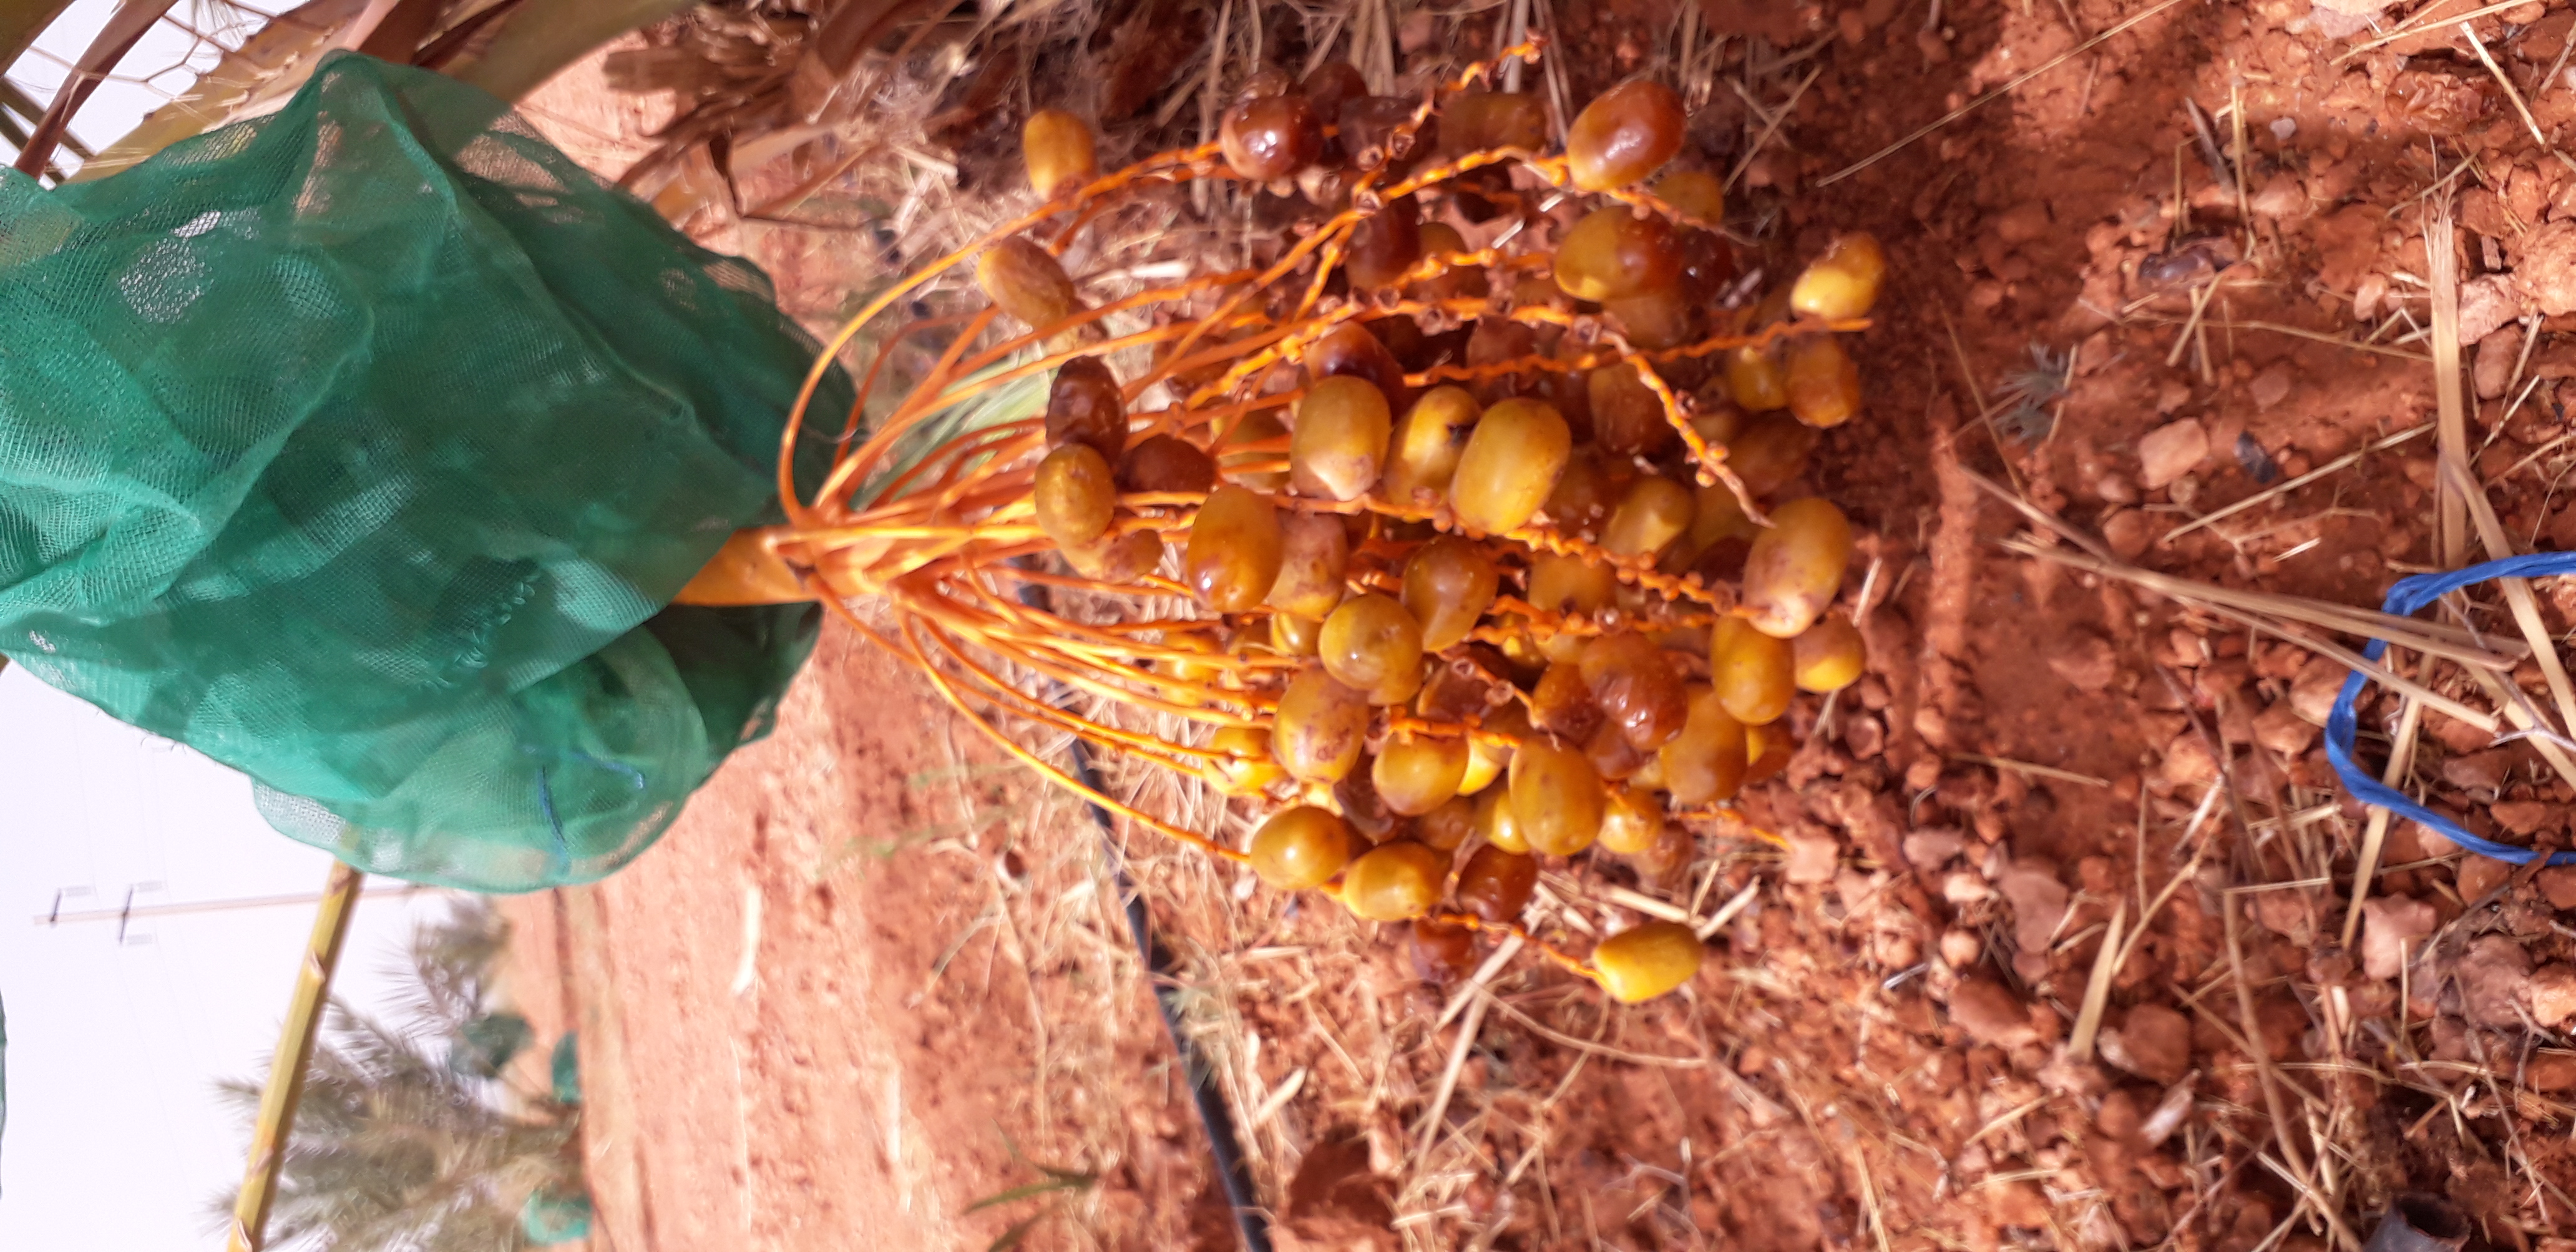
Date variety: Boufagous